Ed Markey

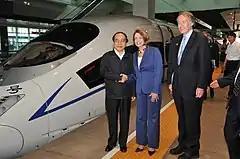
Rep. Markey (Right) with Chinese Minister of Railways Liu Zhijun (Left) and U.S. House Speaker Nancy Pelosi (Center) in May 2009. Behind them is a Hexie Hao train on the Beijing–Tianjin Intercity Railway.

In 2003, Markey called attention to the lack of security surrounding air cargo placed on commercial passenger planes, arguing that if passenger baggage is screened for explosive devices, cargo on the plane should be as well. In 2007, he succeeded in getting a 100% air cargo screening requirement signed into law. In the law codifying the recommendations of the 9/11 Commission, Markey wrote the mandate requiring all cargo on passenger planes to be screened.